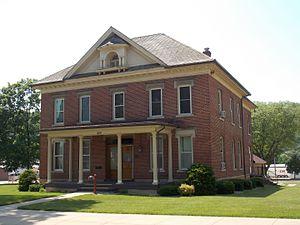
L'église Sainte-Marie est l'église paroissiale catholique de la ville de Guttenberg dans l'État de l'Iowa, aux États-Unis. Elle dépend de l'archidiocèse de Dubuque et elle est inscrite en 2004 au registre national des lieux historiques, ainsi que son presbytère, l'école paroissiale et le couvent.